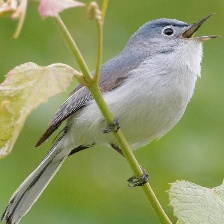
Species: BLUE GRAY GNATCATCHER
Scientific name: POLIOPTILA CAERULEA